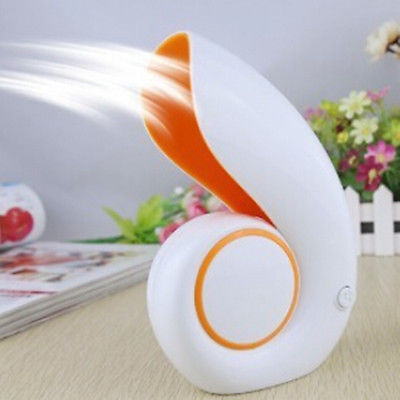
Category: fan